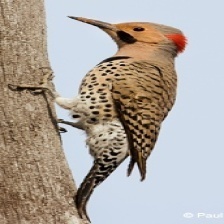
Species: NORTHERN FLICKER
Scientific name: COLAPTES AURATUS